Anton Kasipović

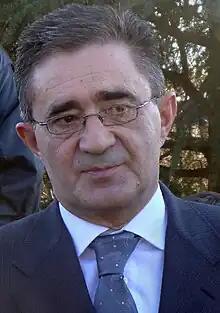
Kasipović in 2011

Anton Kasipović (born 30 August 1956) is a Bosnian Croat politician, lawyer and journalist from Bosnia and Herzegovina. He is the current Deputy Prime Minister and Minister of Justice of Republika Srpska. He is the former Minister of Education and Culture and has been acting Prime Minister of Republika Srpska for a short period in 2010. He is a member of the Alliance of Independent Social Democrats.